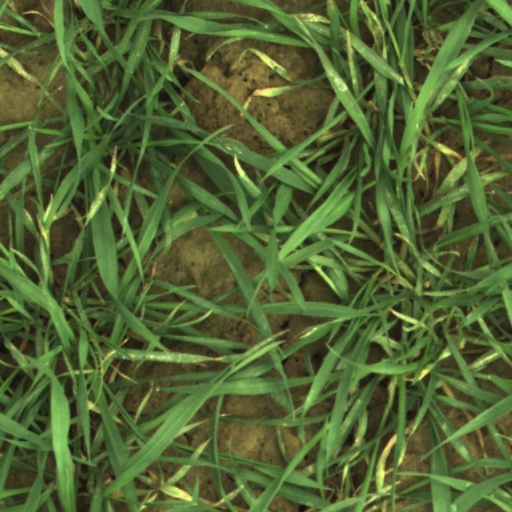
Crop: wheat